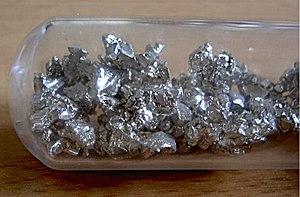
Les métaux alcalino-terreux sont les six éléments chimiques du 2ᵉ groupe du tableau périodique : béryllium ₄Be, magnésium ₁₂Mg, calcium ₂₀Ca, strontium ₃₈Sr, baryum ₅₆Ba et radium ₈₈Ra. Leurs propriétés sont très semblables : ils sont blanc argenté, brillants, et chimiquement assez réactifs à température et pression ambiantes. Leur configuration électronique contient une sous-couche s saturée avec deux électrons, qu'ils perdent facilement pour former un cation divalent.